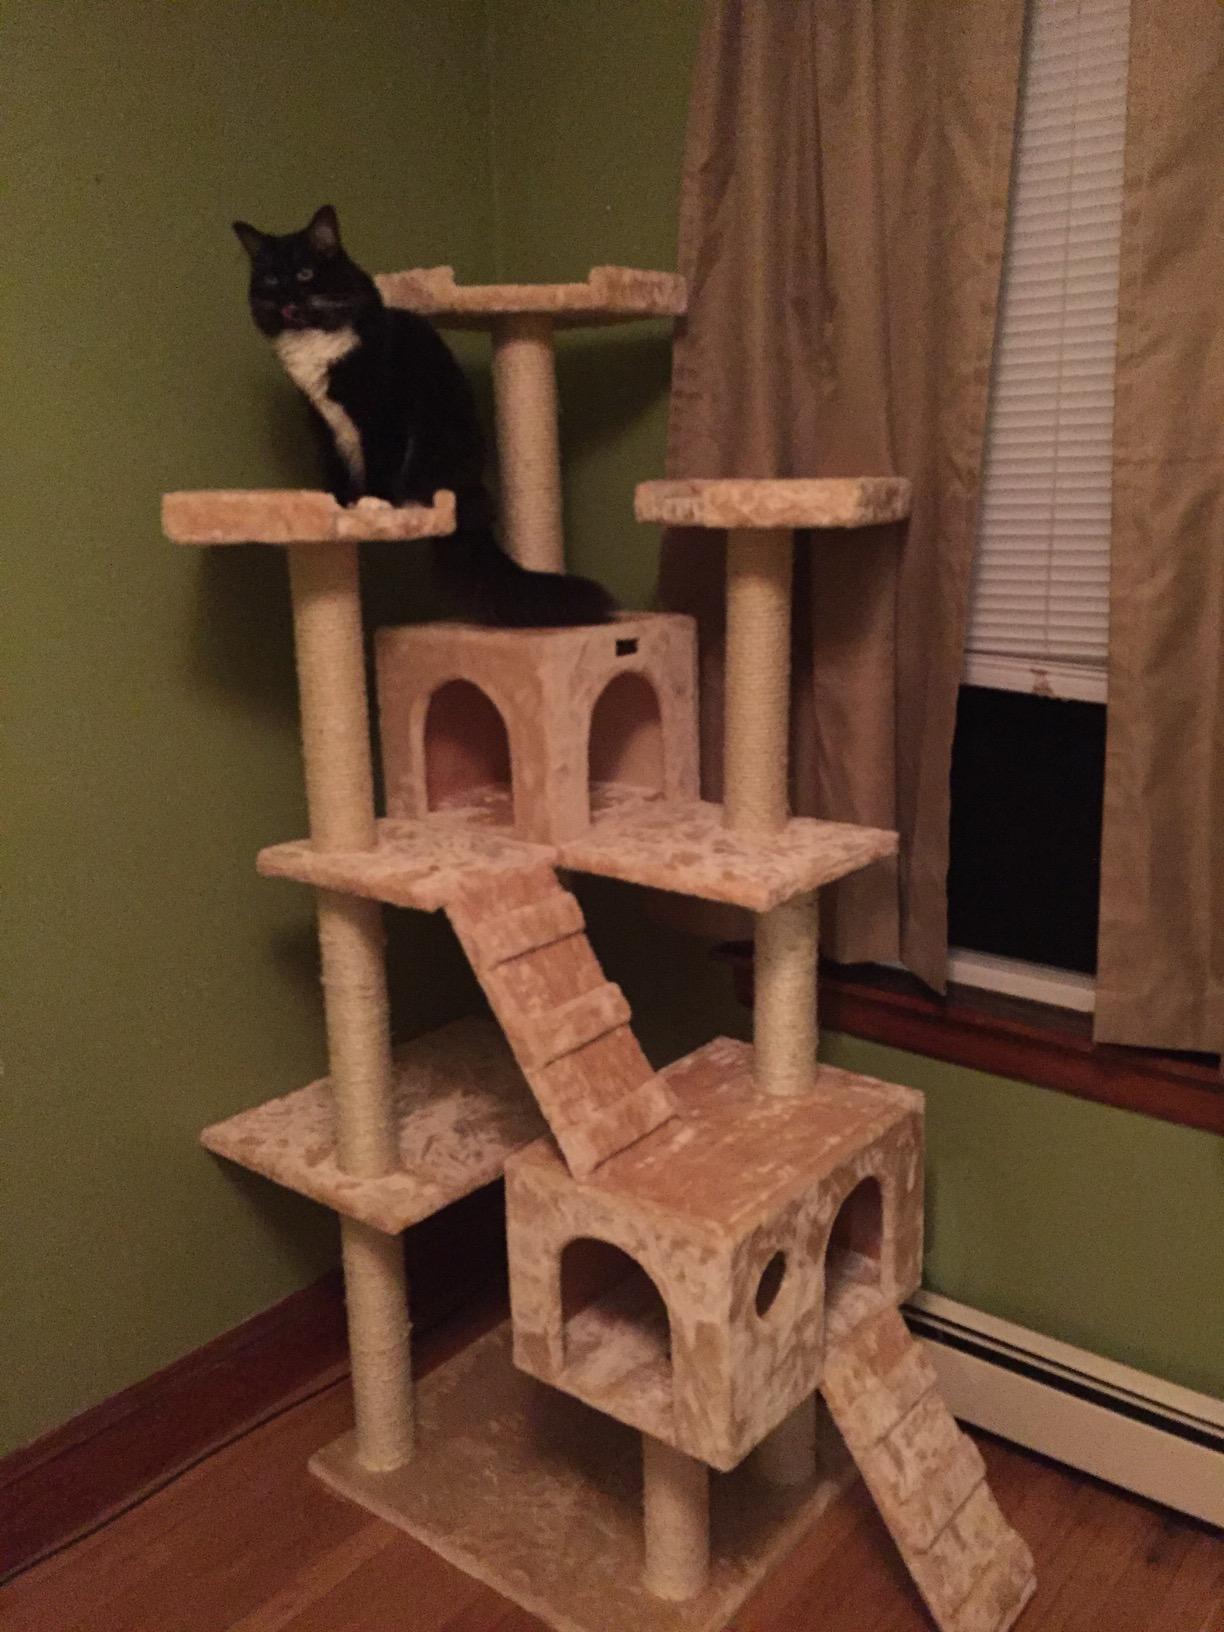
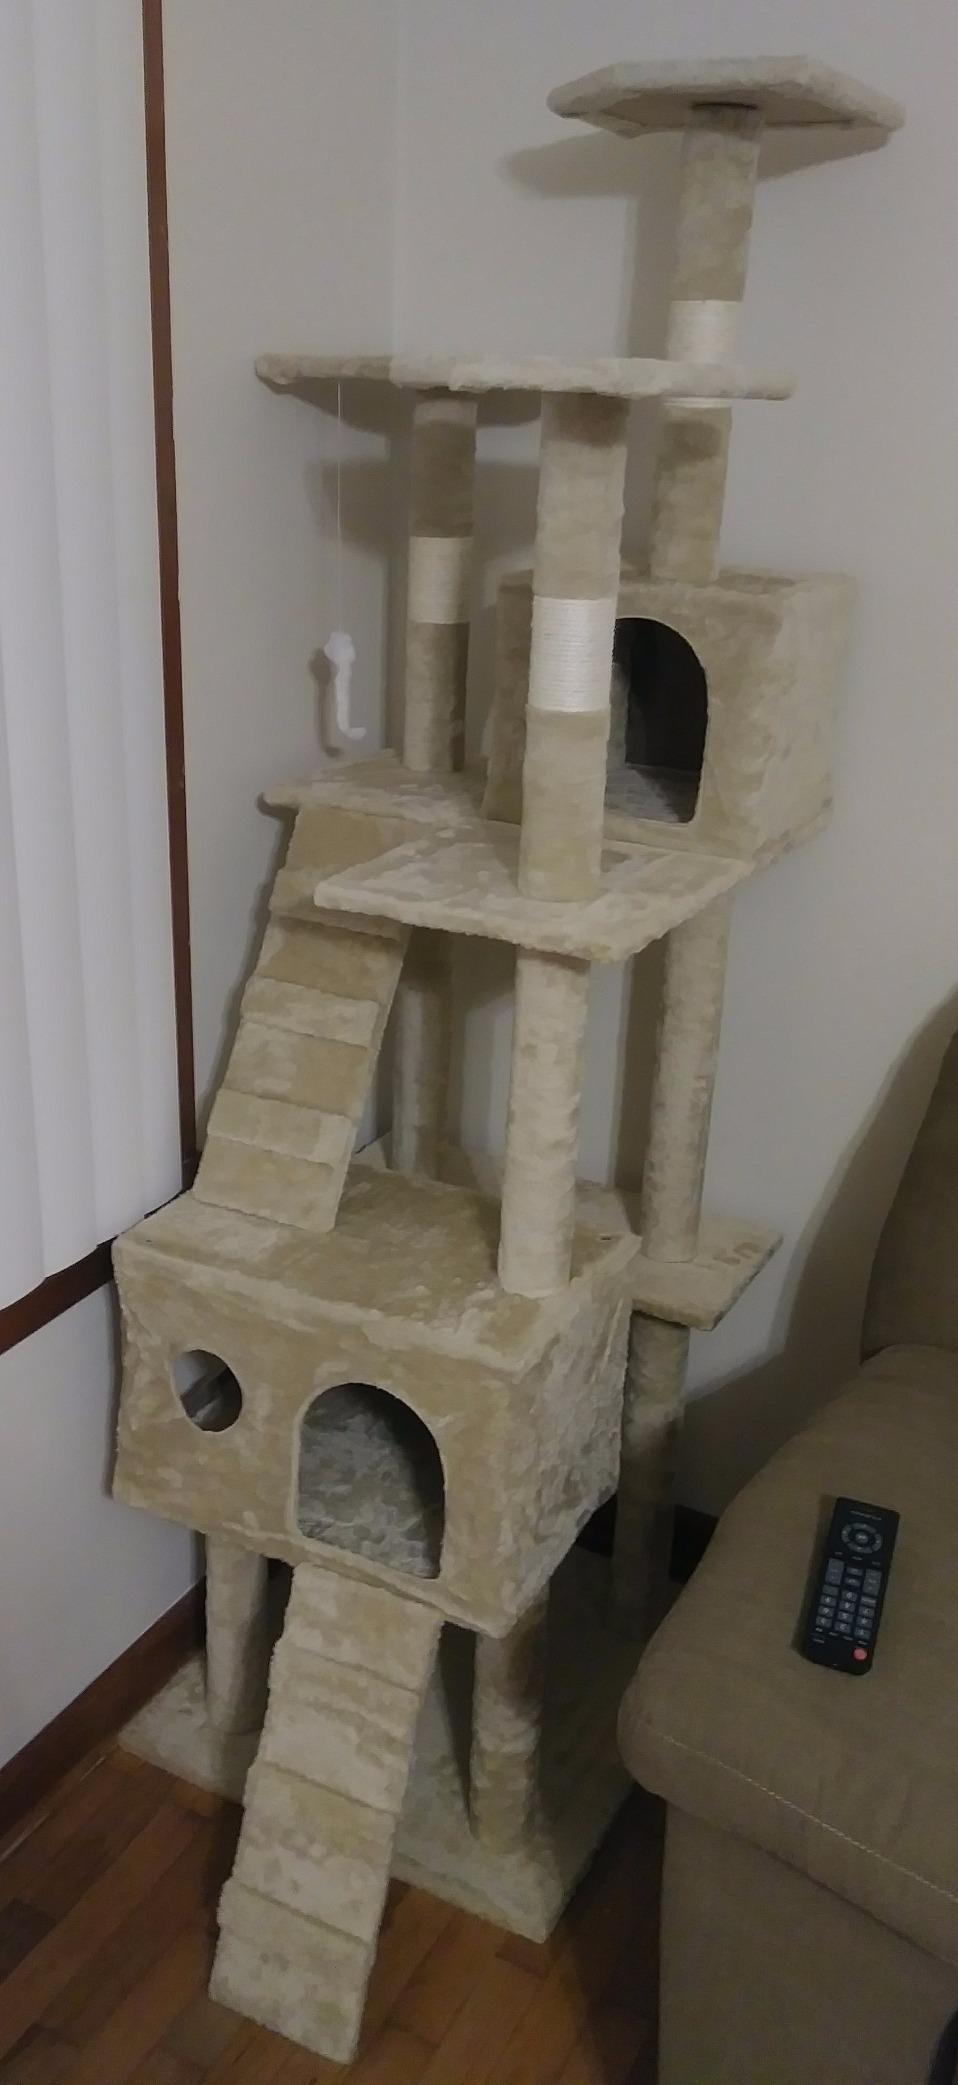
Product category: items_cat tree
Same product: no